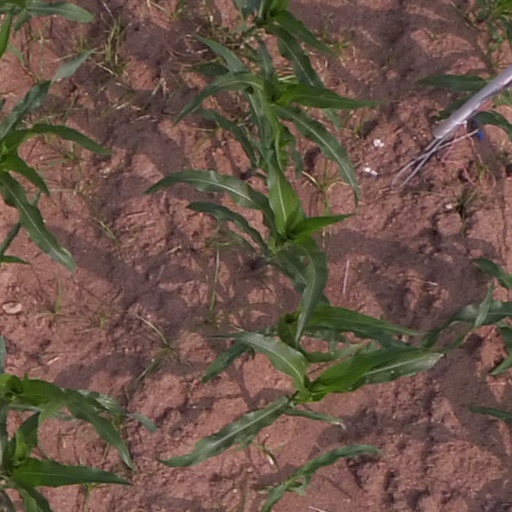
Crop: maize; corn